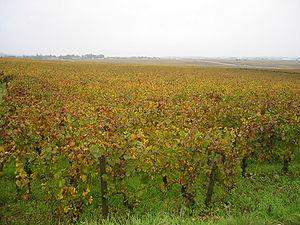
Vignoble Gevrey Chambertin en Bourgogne en Automne 1
Un bourgogne villages, ou bourgogne appellation communale, est un vin classé appellation d'origine contrôlée, produit sur une partie du vignoble de Bourgogne, que ce soit en Basse-Bourgogne, en côte de Nuits, en côte de Beaune, en côte chalonnaise ou en Mâconnais. Il s'agit d'appellations communales, en troisième position des quatre catégories bourguignonnes suivantes :
Morey-Saint-Denis est une commune française située à 17 km au sud de Dijon et 7 km au nord de Nuits-Saint-Georges dans le département de la Côte-d'Or en région Bourgogne-Franche-Comté.
Le morey-saint-denis est un vin français d'appellation d'origine contrôlée produit sur une partie de la commune de Morey-Saint-Denis, dans le Vignoble de la côte de Nuits.